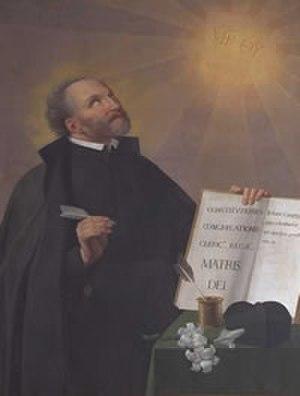
Jean Leonardi est un pharmacien italien, devenu prêtre et fondateur des clercs réguliers de la Mère de Dieu et l'un des promoteurs du collège missionnaire de la Propaganda Fide.